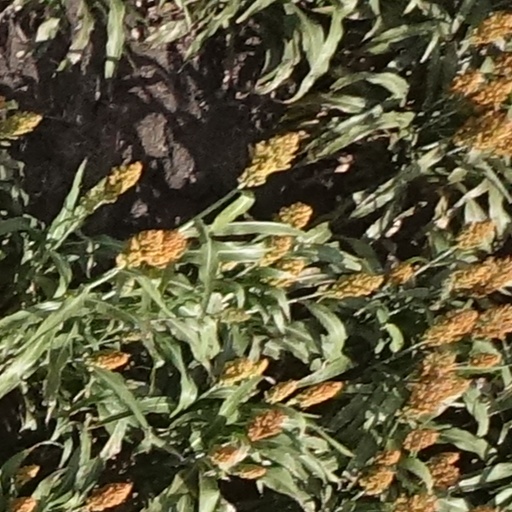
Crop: sorghum